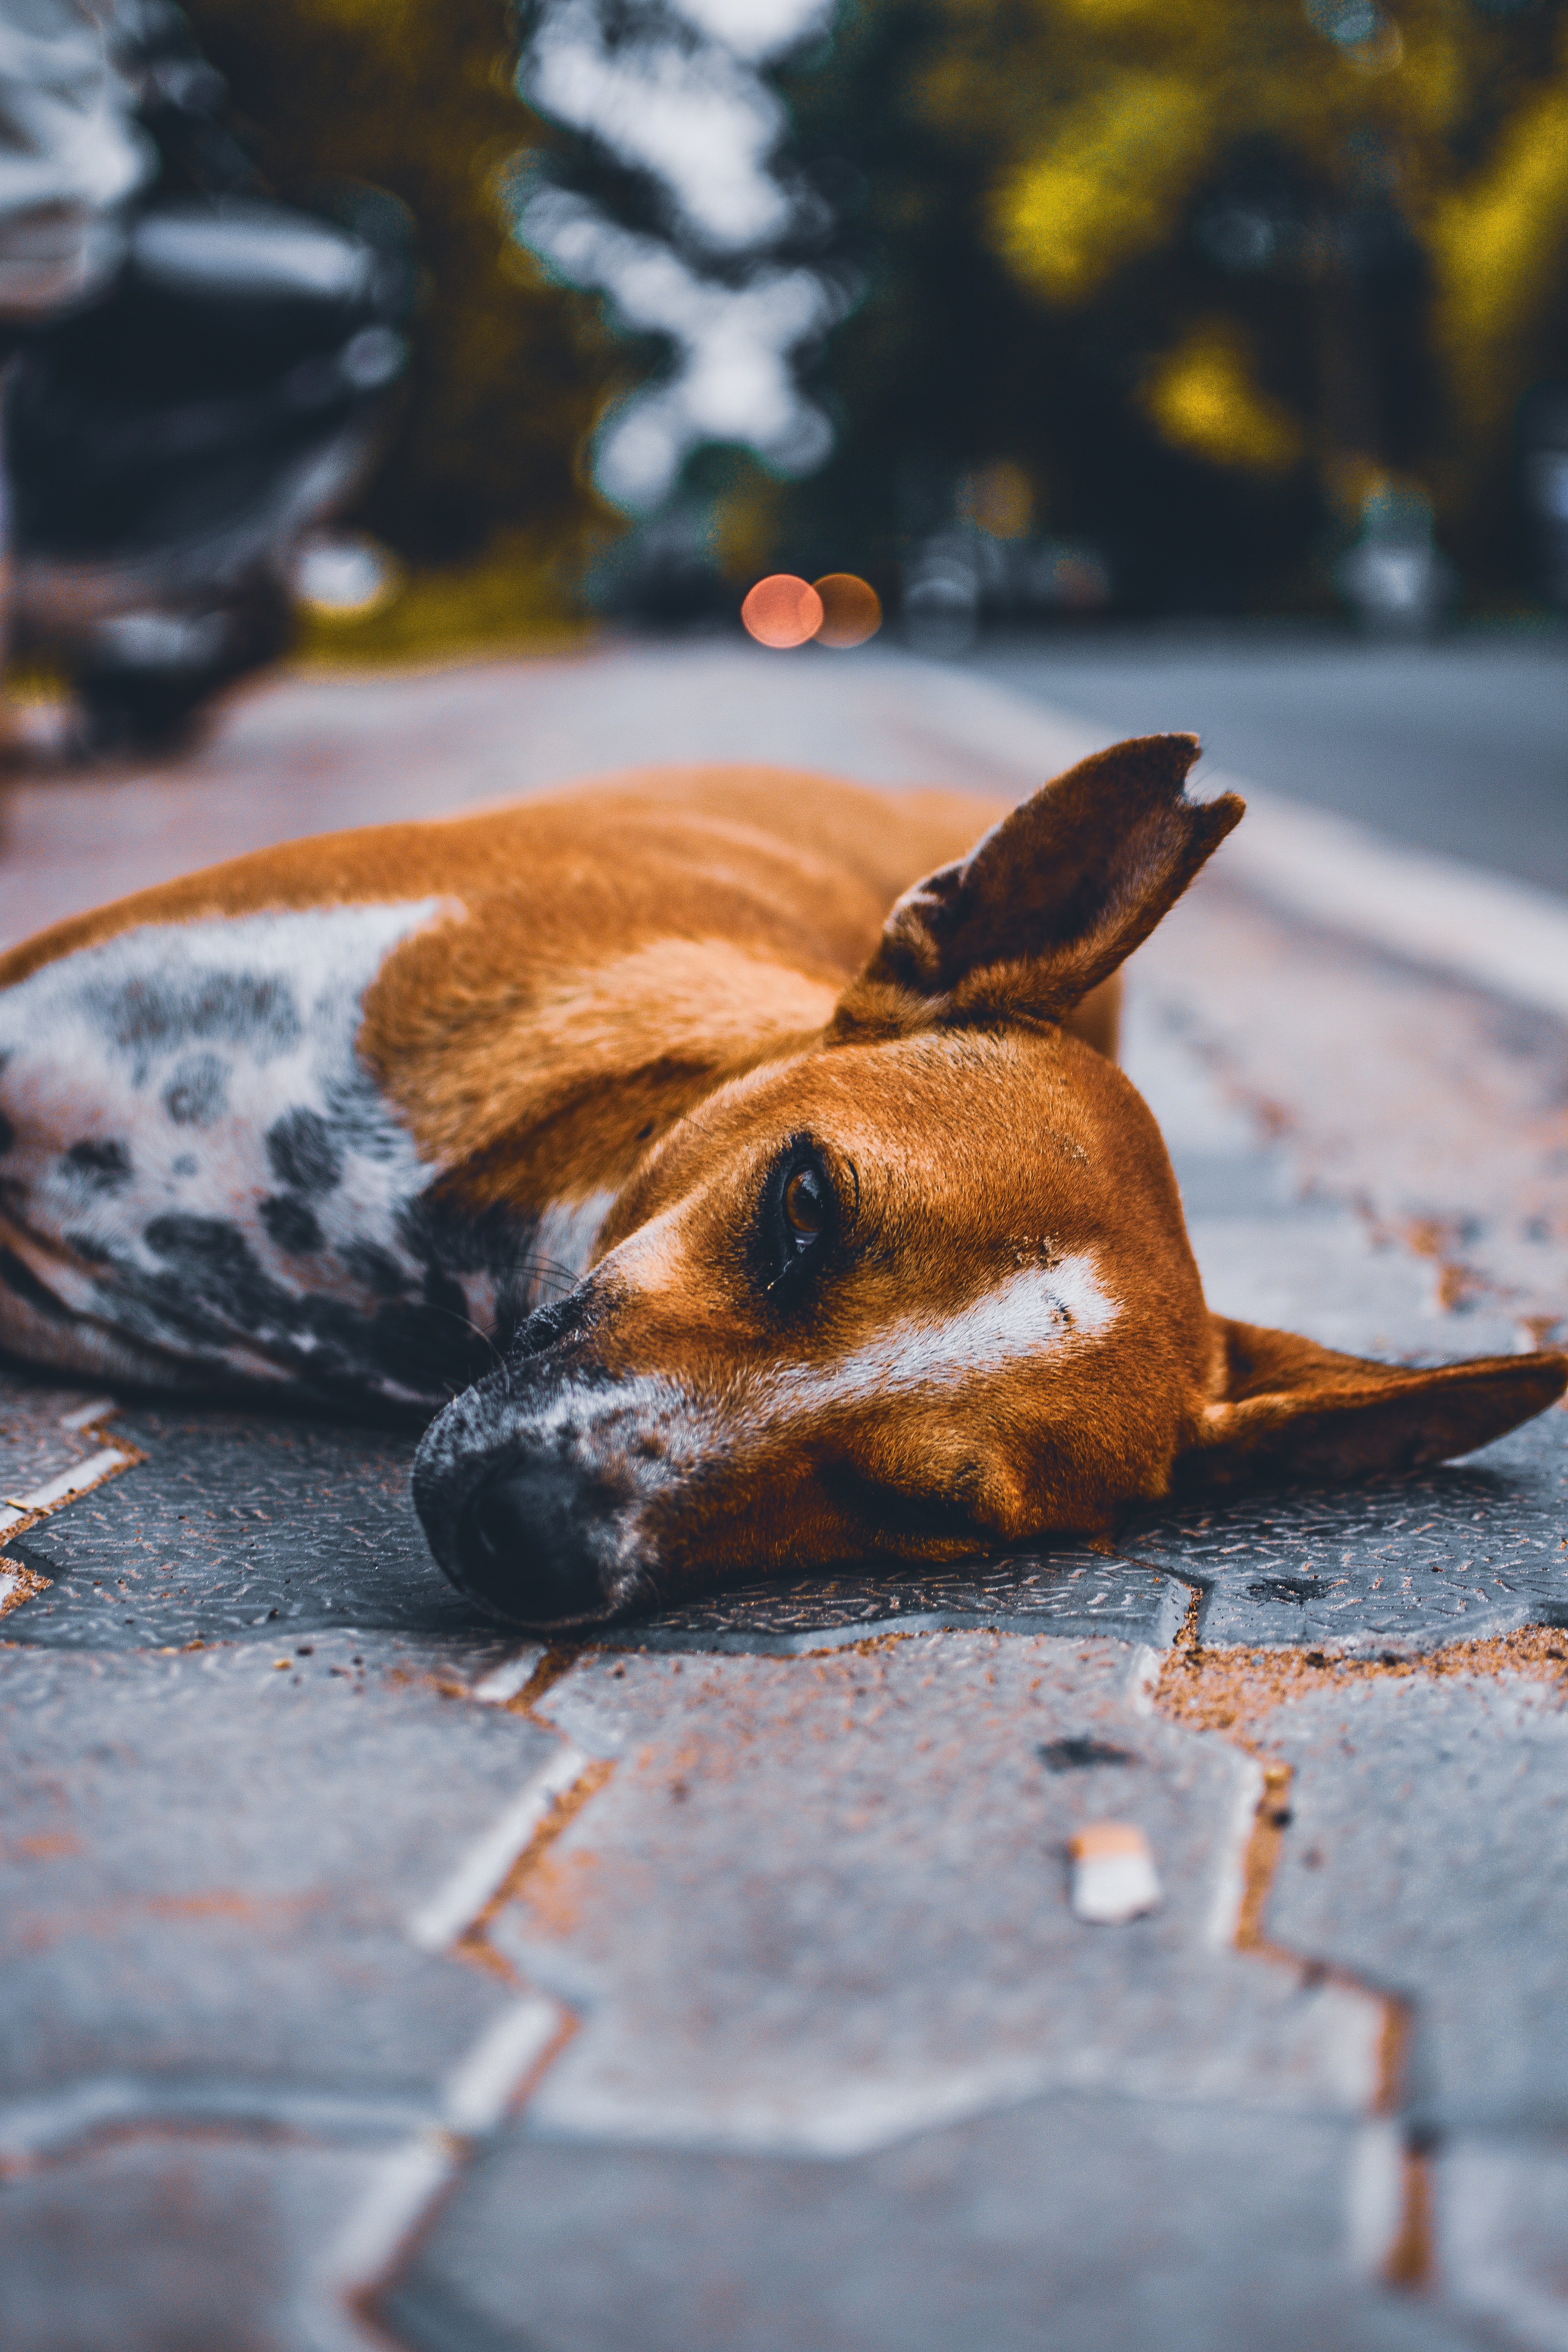
snout, canidae, dog, nose, eye, fawn, whiskers, ear, dog breed, photography, carnivore, fur, street dog